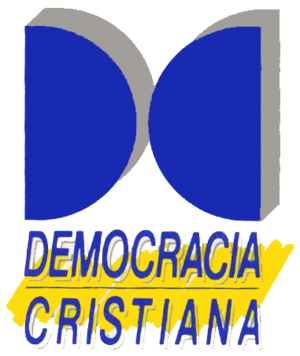
La Démocratie chrétienne est un parti politique espagnol de centre droit actif entre 1982 et 1989.